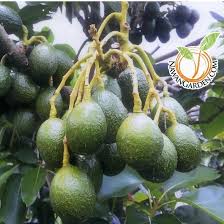
Label: Avocado